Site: brandenburg
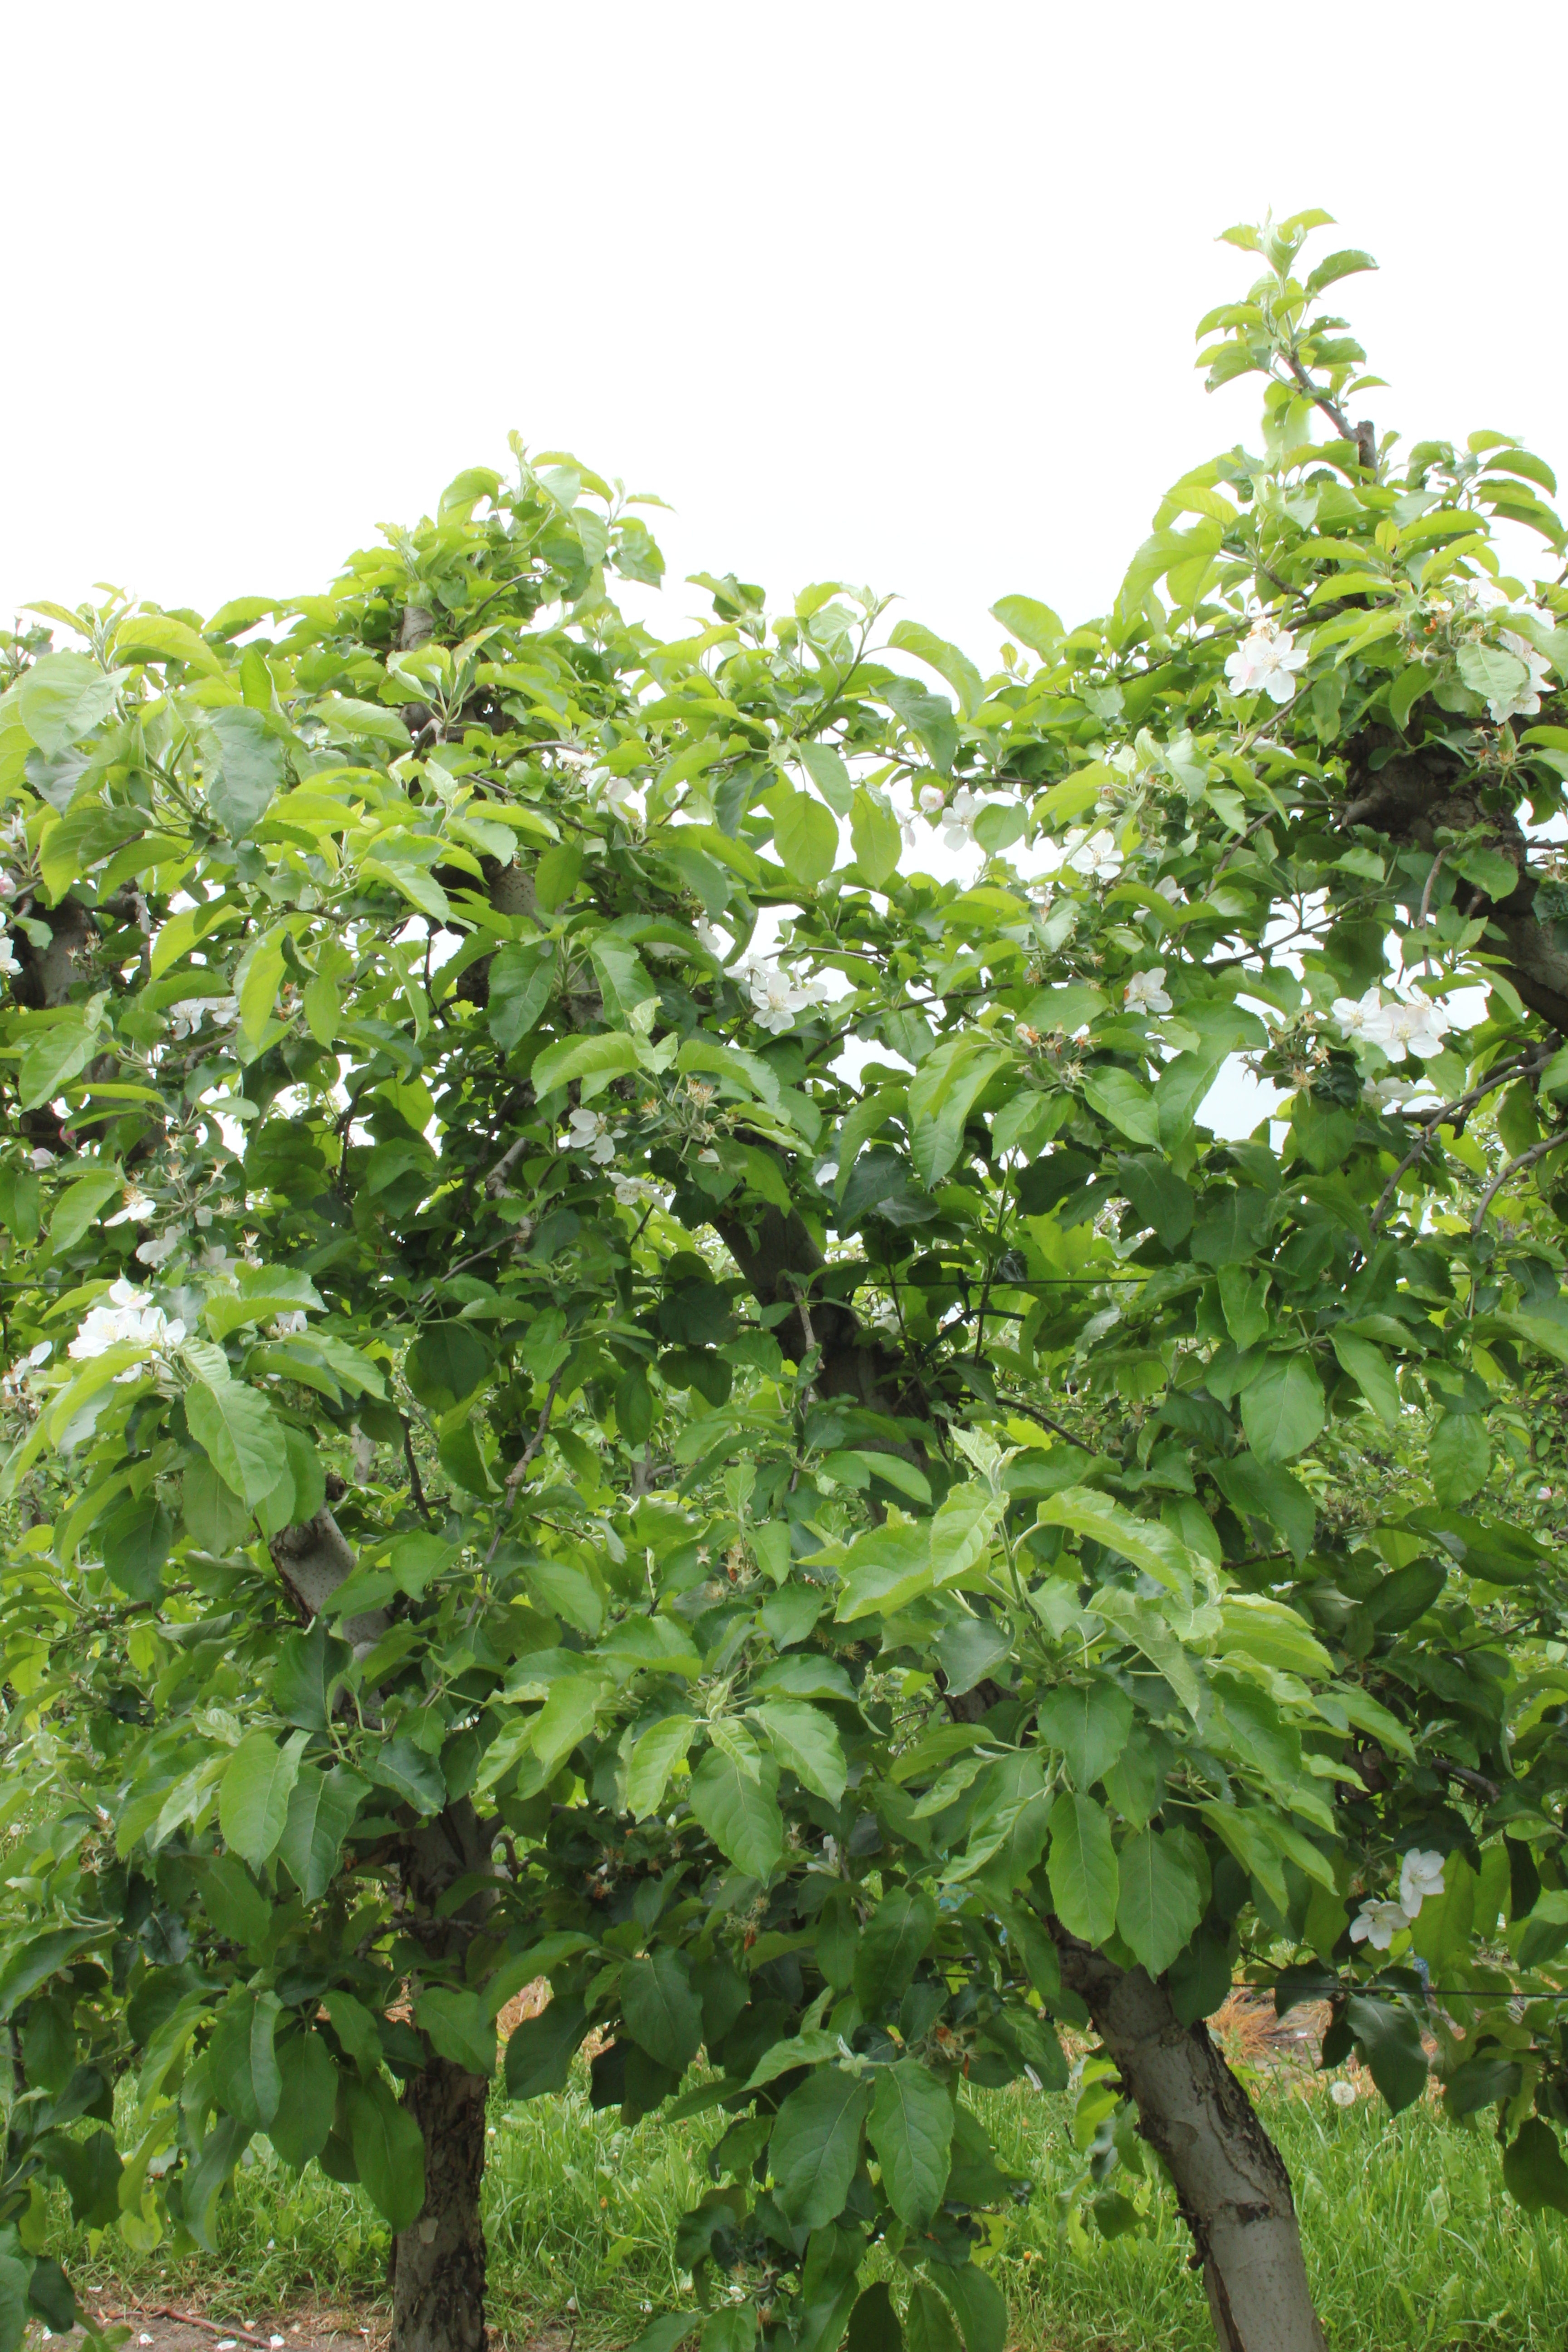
Growth stage (BBCH 67): Flowering